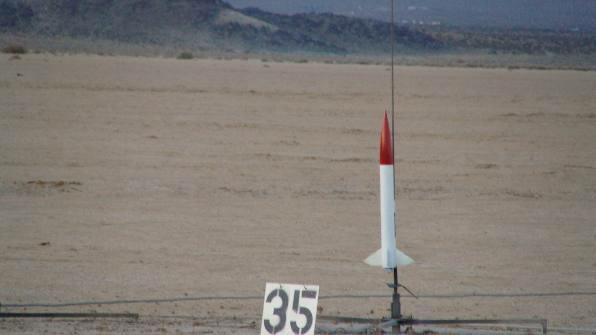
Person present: No